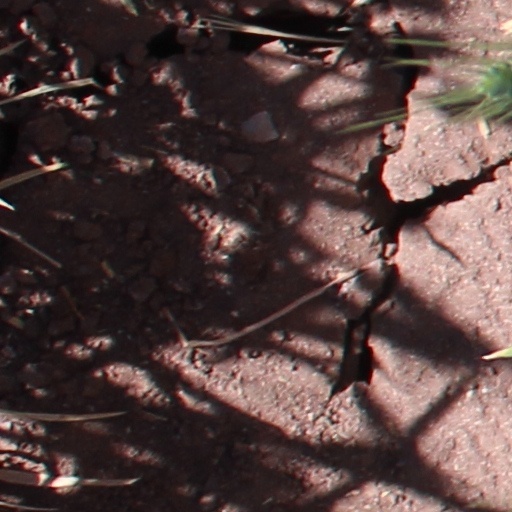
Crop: wheat